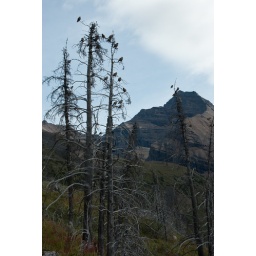
Found a whole bunch of these birds in some dead trees along the way.